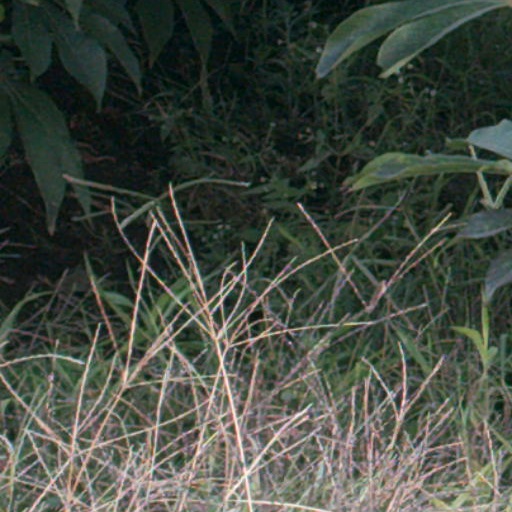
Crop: cassava